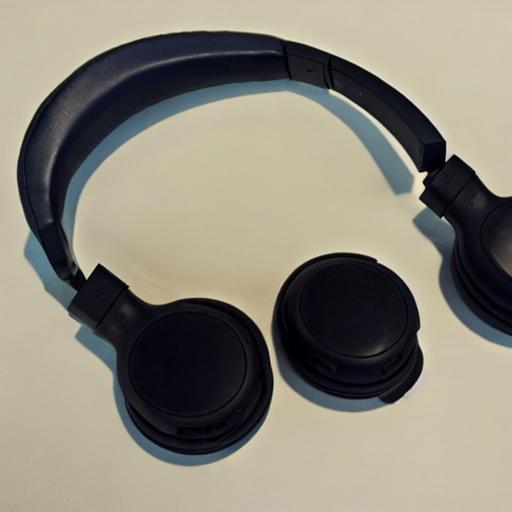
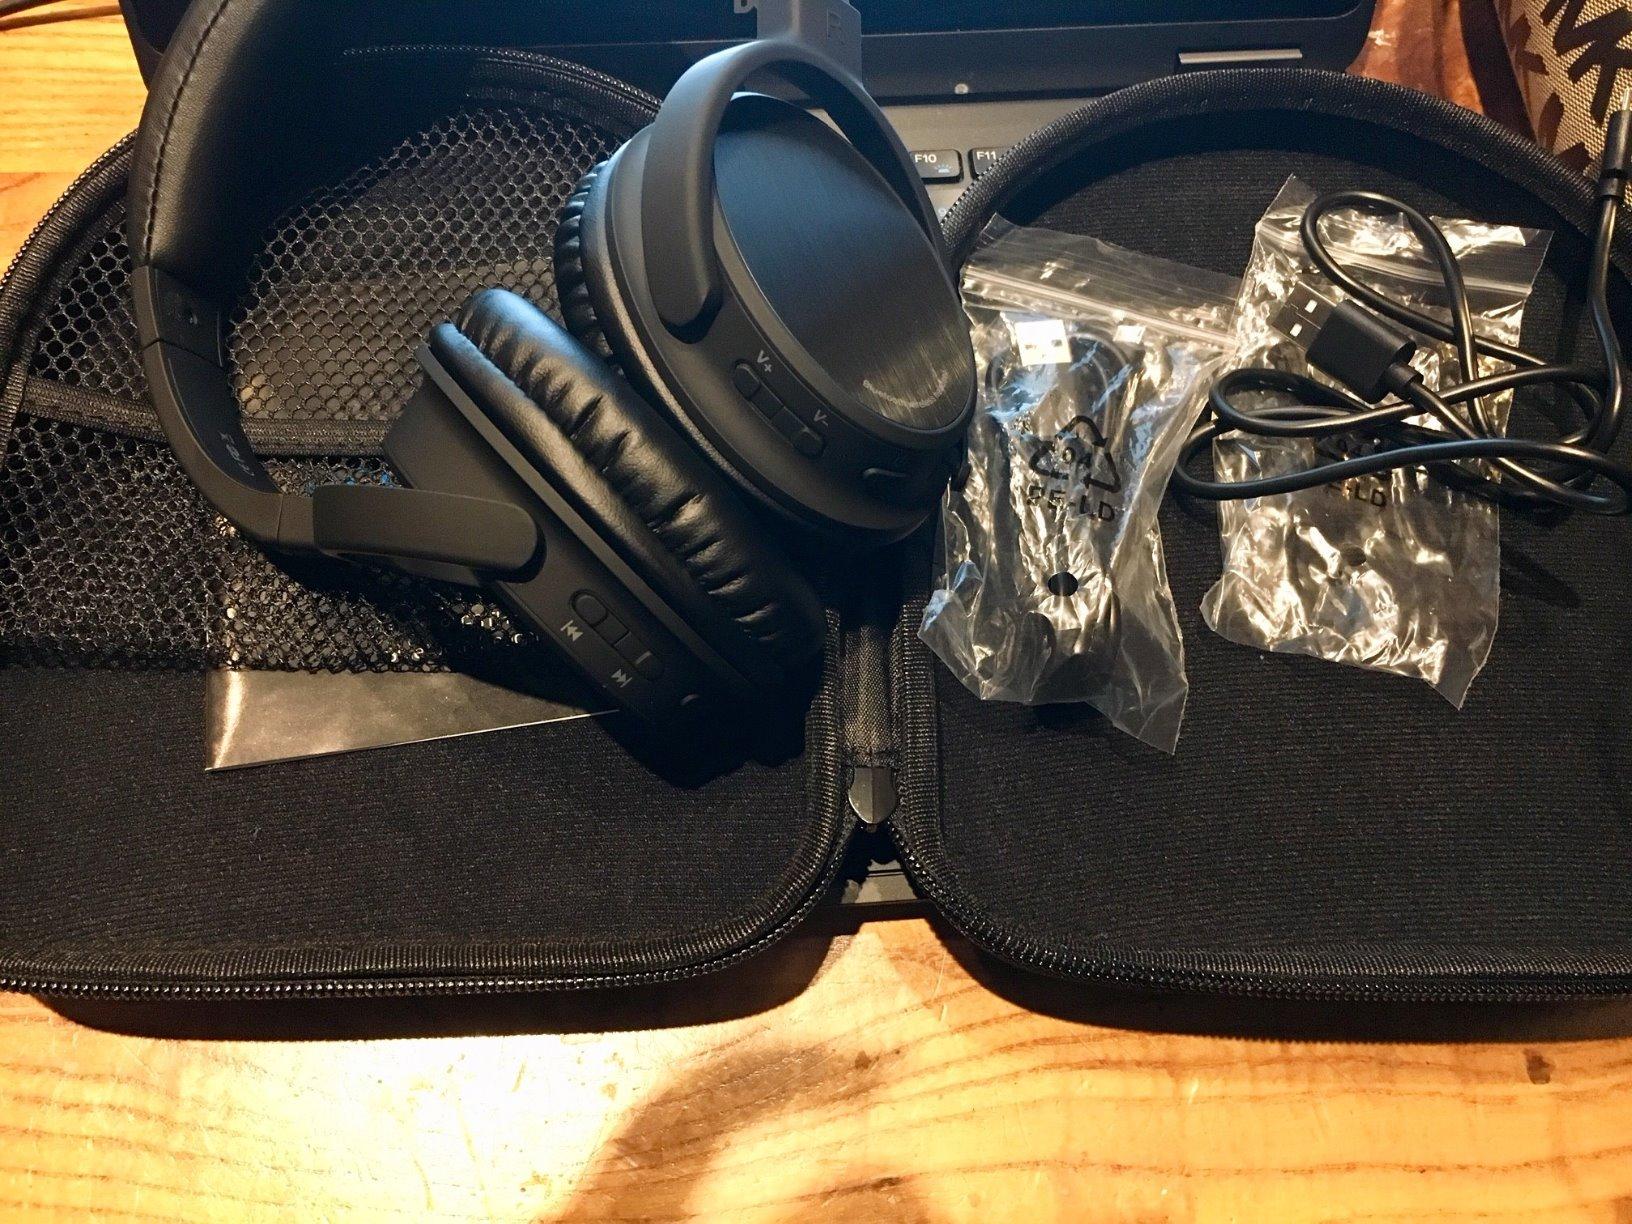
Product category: headphones
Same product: no